Dimitri Konyshev

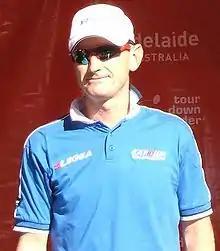
Konyshev in 2009

Dimitri Borisovich Konyshev (born February 18, 1966) is a retired Russian road bicycle racer. During his 17-year professional cycling career, Konyshev won nine Grand Tour stages, including a stage win at all three Grand Tours. He won four stages at both the Tour de France and the Giro d'Italia, as well as one stage in the Vuelta a España. Konyshev was the first Soviet/Russian rider to win a medal in the Men's Road race at the UCI Road World Championships. He won a silver medal in 1989 behind Greg LeMond beating out bronze medalist and storied Irish cyclist Sean Kelly and a bronze medal in 1992 behind Gianni Bugno and Laurent Jalabert. He was also the first Soviet/Russian rider to win a stage at the Giro d'Italia.